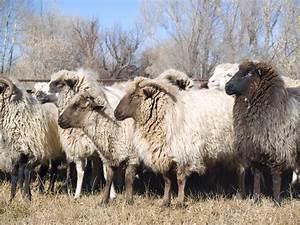
sheep